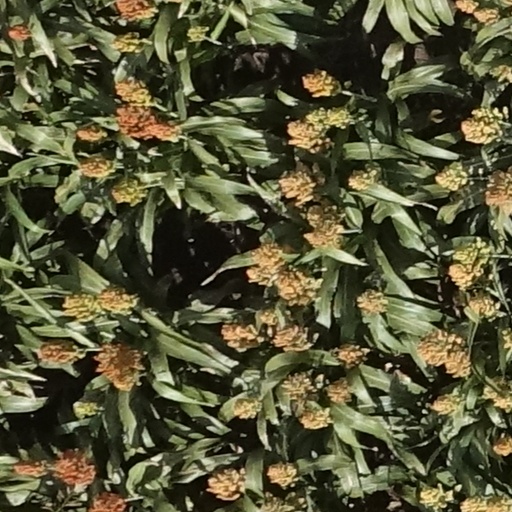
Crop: sorghum